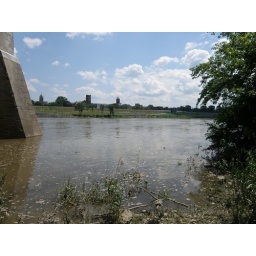
from under the market street bridge